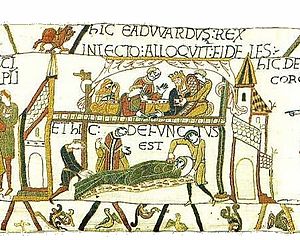
Bayeux-tapetet / Dansk oversættelse af den latinske tekst
Bayeux-tapetet [bajø] er et 70 meter langt vægtæppe broderet med uldgarn på hørlærred. Det illustrerer normanneren Vilhelm Erobrerens erobring af England, da han vandt over Harold Godwinson i Slaget ved Hastings i 1066. Bayeux-tapetet blev sandsynligvis fremstillet på ordre af biskop Odo af Bayeux, Vilhelms halvbror og vicekonge i England, og er muligvis fremstillet i England. Det er et af ganske få tapeter, som har overlevet tidens tand, nok fordi det lå sammenrullet i en lufttæt blykasse og kun blev ophængt i domkirken i byen Bayeux i Normandiet ved særlige lejligheder.